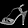
Label: Sandal